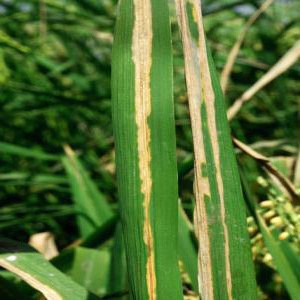
Disease: Bacterialblight